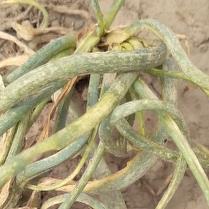
Crop: Onion
Condition: virosis-d